Athletics at the 2016 Summer Olympics – Men's 200 metres

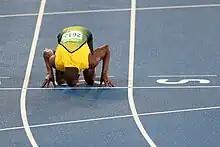
Bolt kisses the finish line after winning

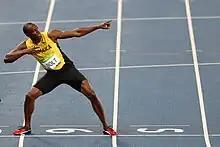
Bolt performing his famous "lightning bolt"

This was the 27th appearance of the event, which was not held at the first Olympics in 1896 but has been on the program ever since. Five of the eight finalists from the 2012 Games returned: two-time gold medalist Usain Bolt of Jamaica, silver medalist Yohan Blake of Jamaica, fifth-place finisher Churandy Martina of the Netherlands (who had finished second in 2008 before being disqualified for a lane violation), sixth-place finisher Christophe Lemaitre of France, and eighth-place finisher Anaso Jobodwana of South Africa.